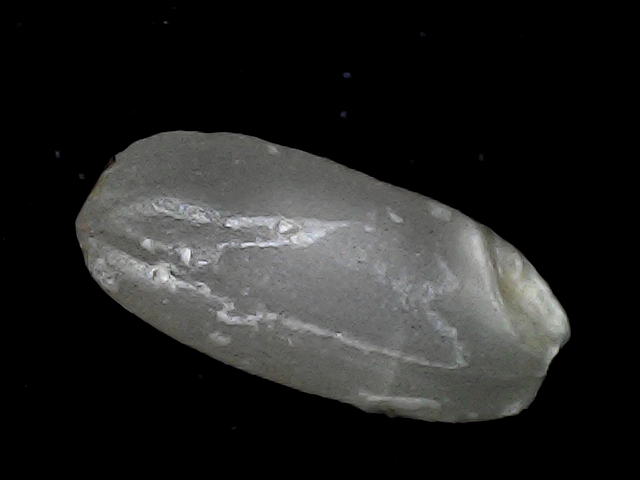
Rice variety: BD52